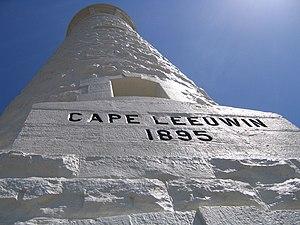
Le phare du Cap Leeuwin.Español: Faro de Cabo Leeuwin.Polski: Latarnia morska na Przylądku Leeuwin, Zachodnia Australia